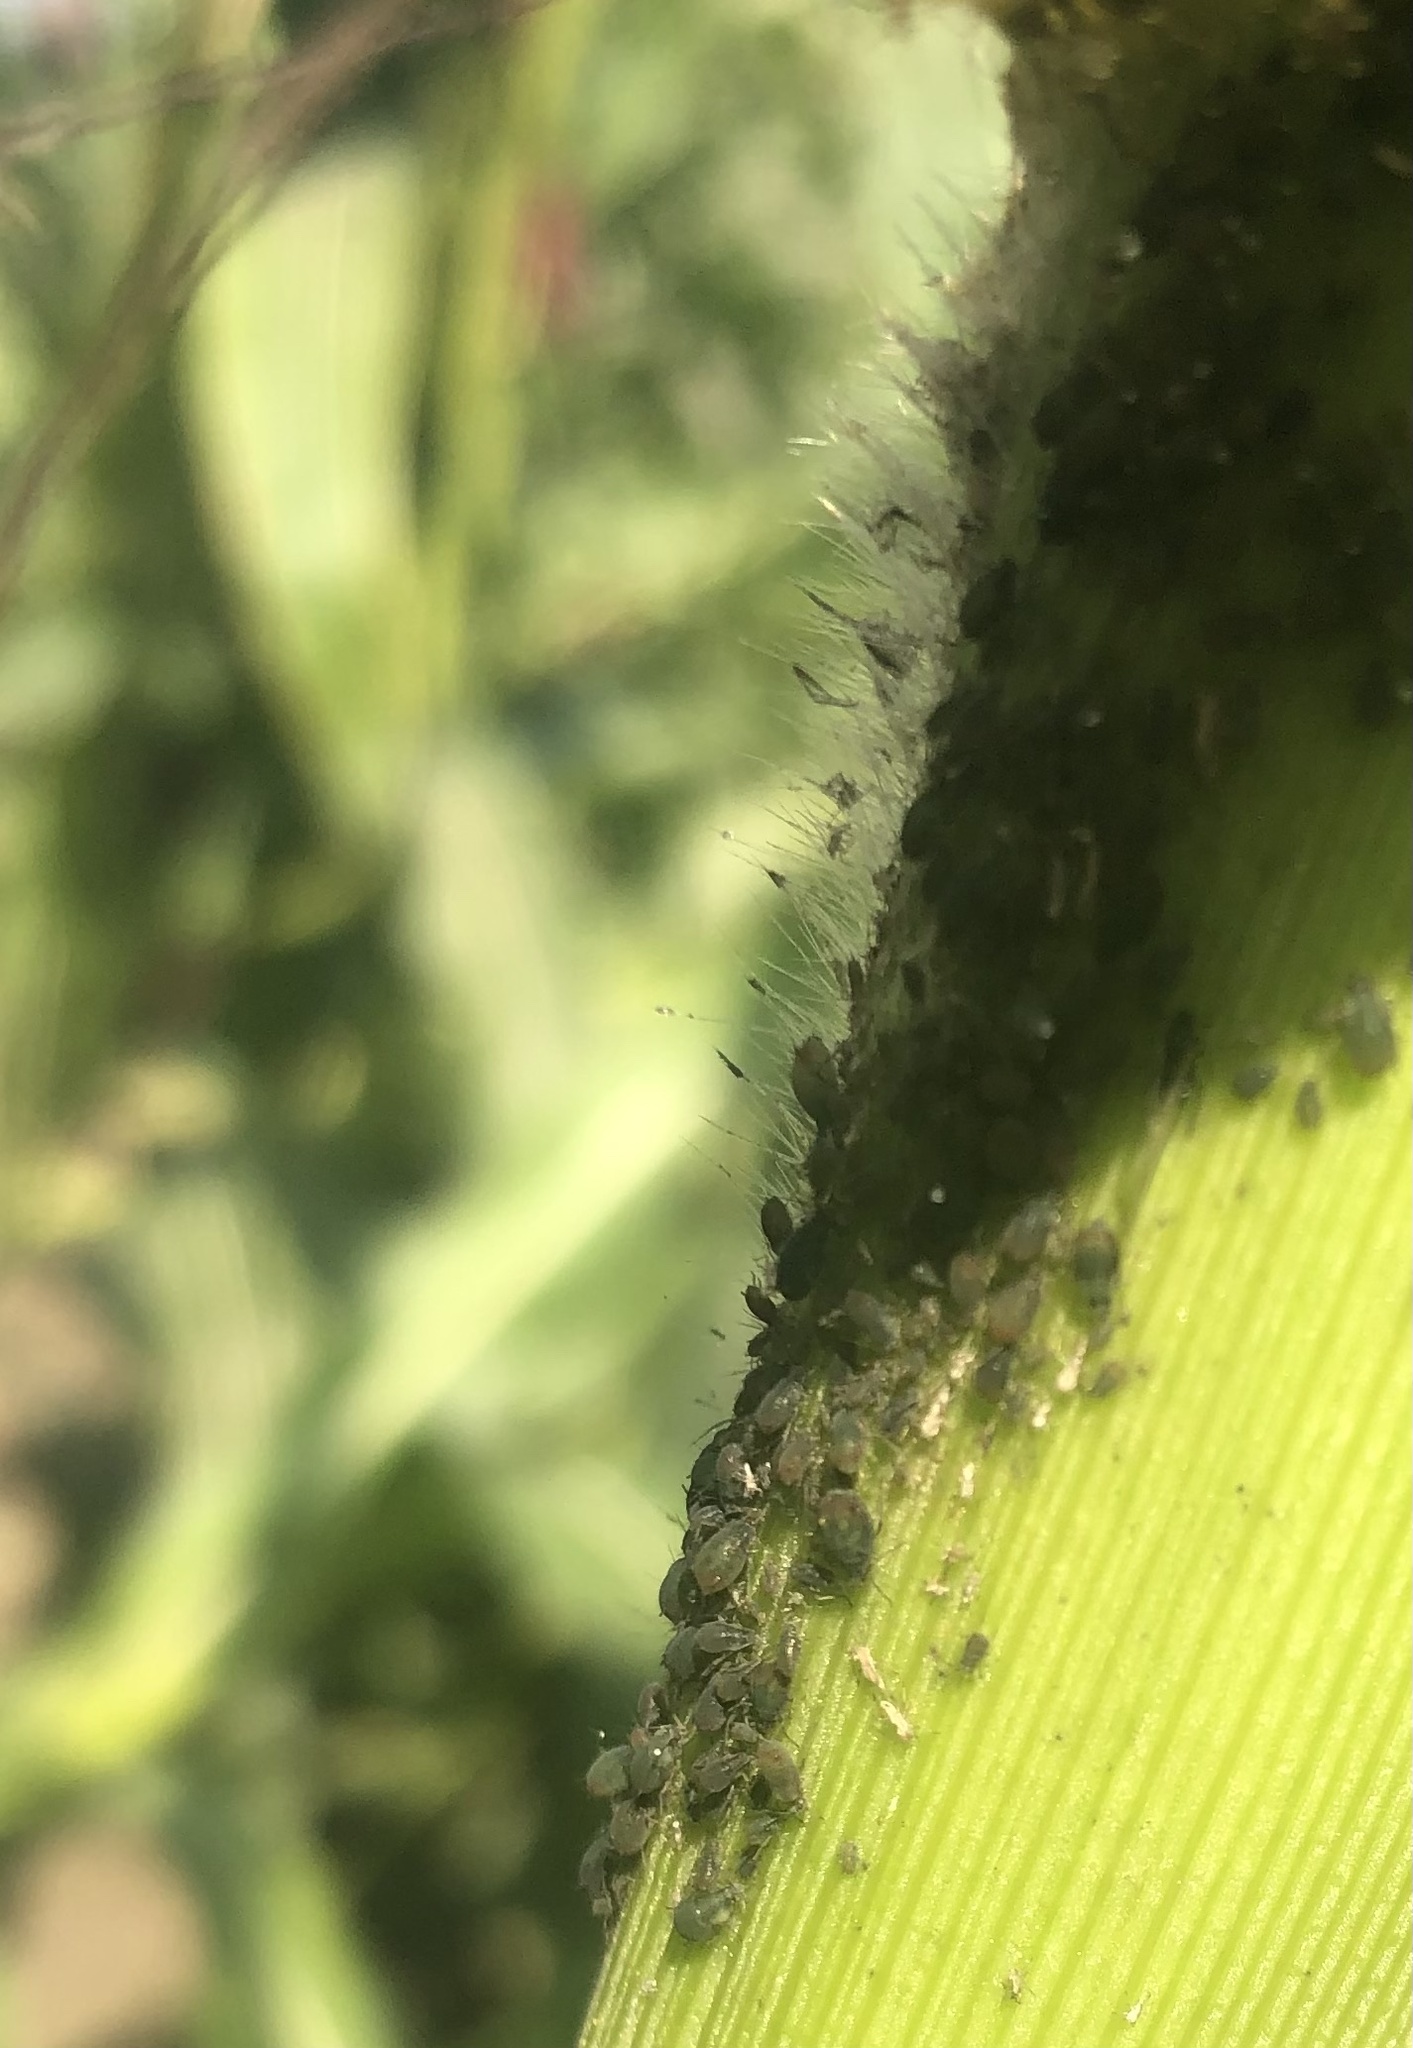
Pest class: bird_cherry_oat_aphid